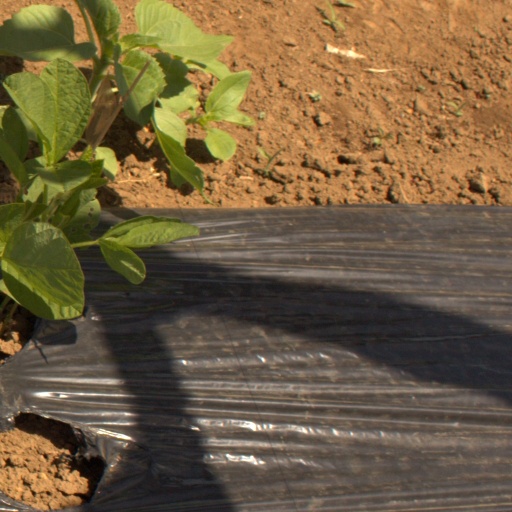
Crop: Jerusalem artichoke